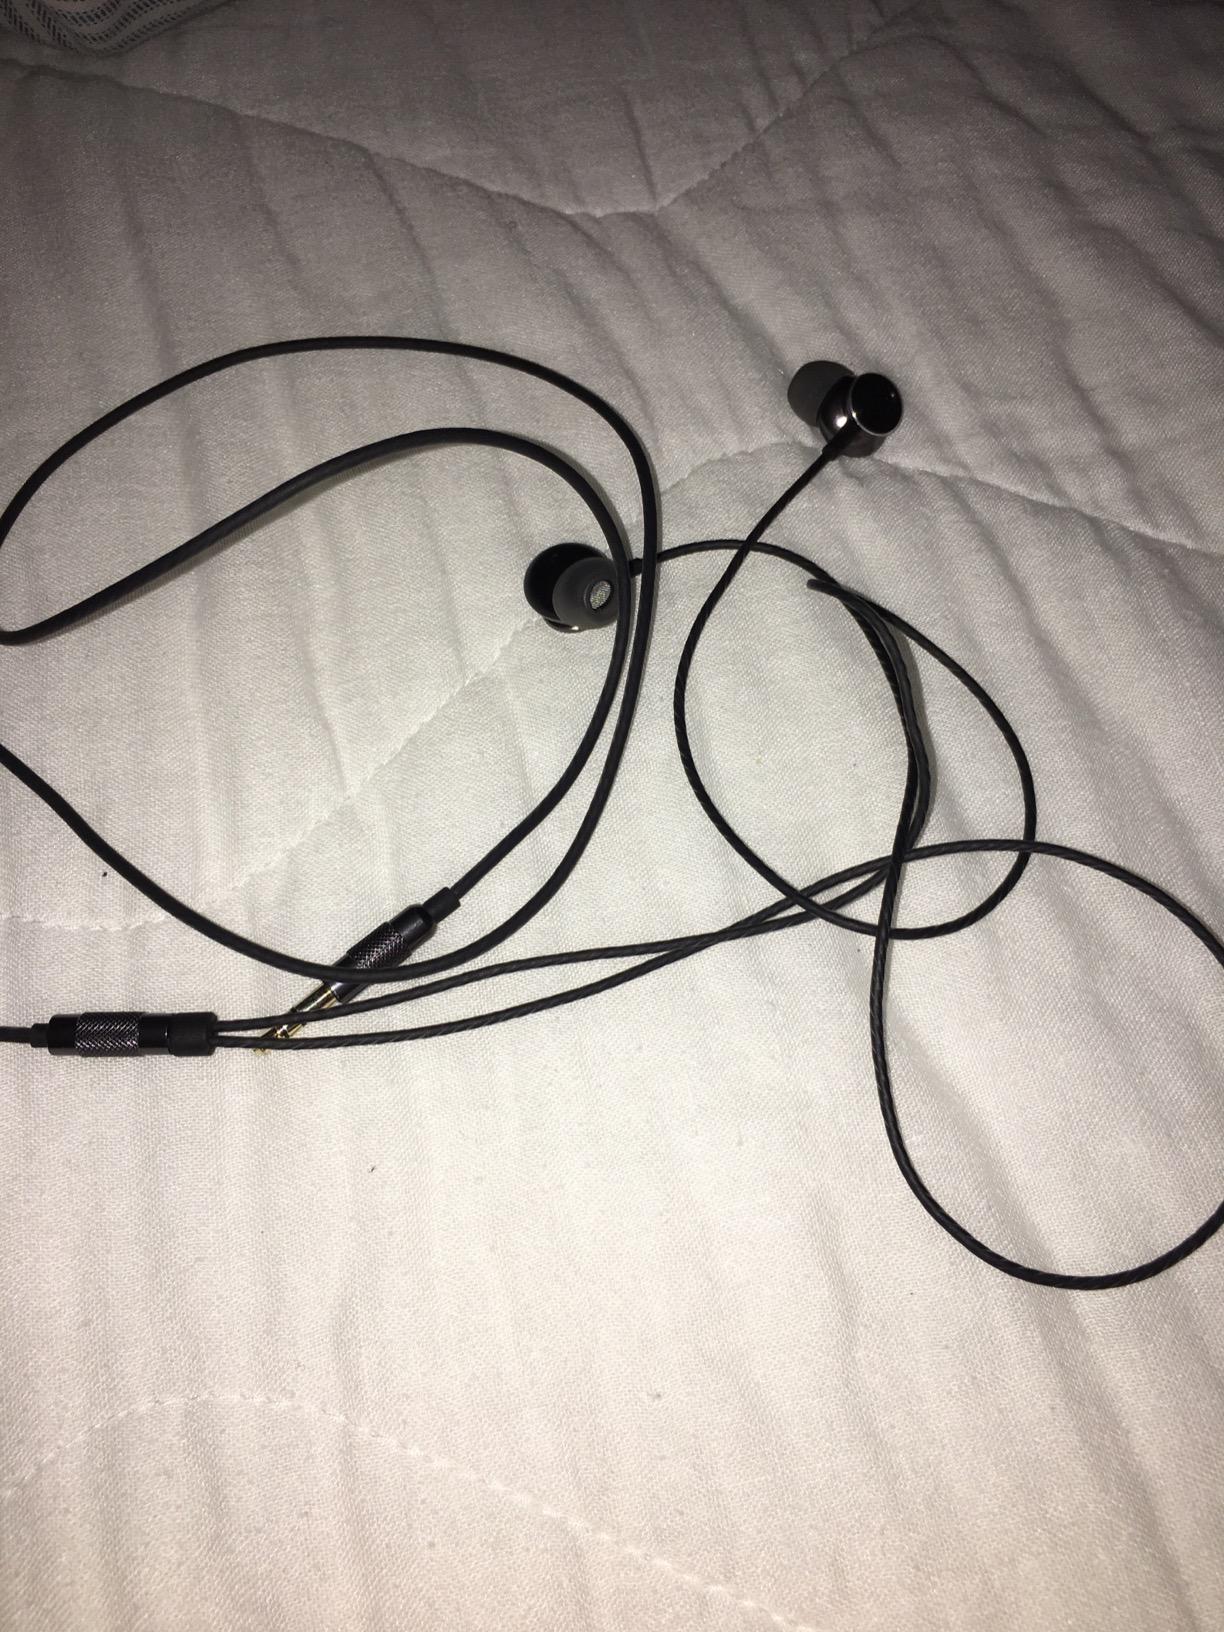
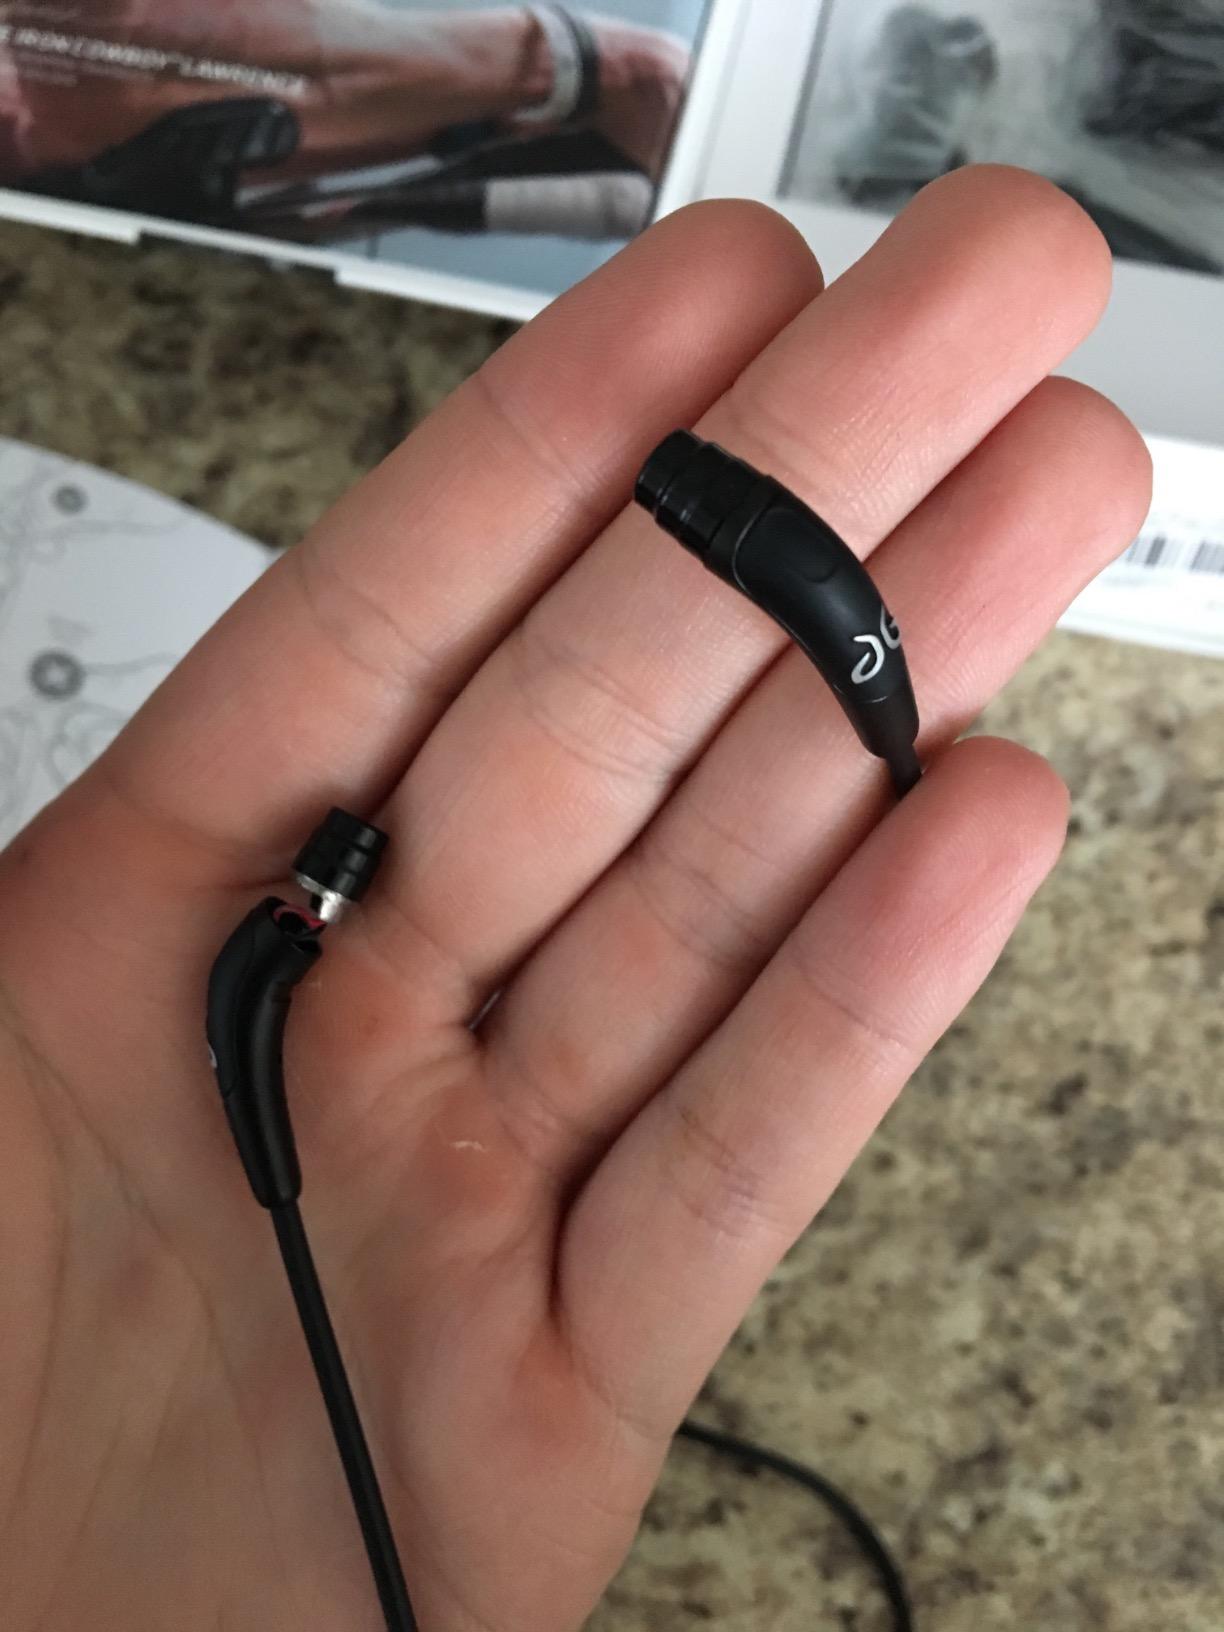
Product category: headphones
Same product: no